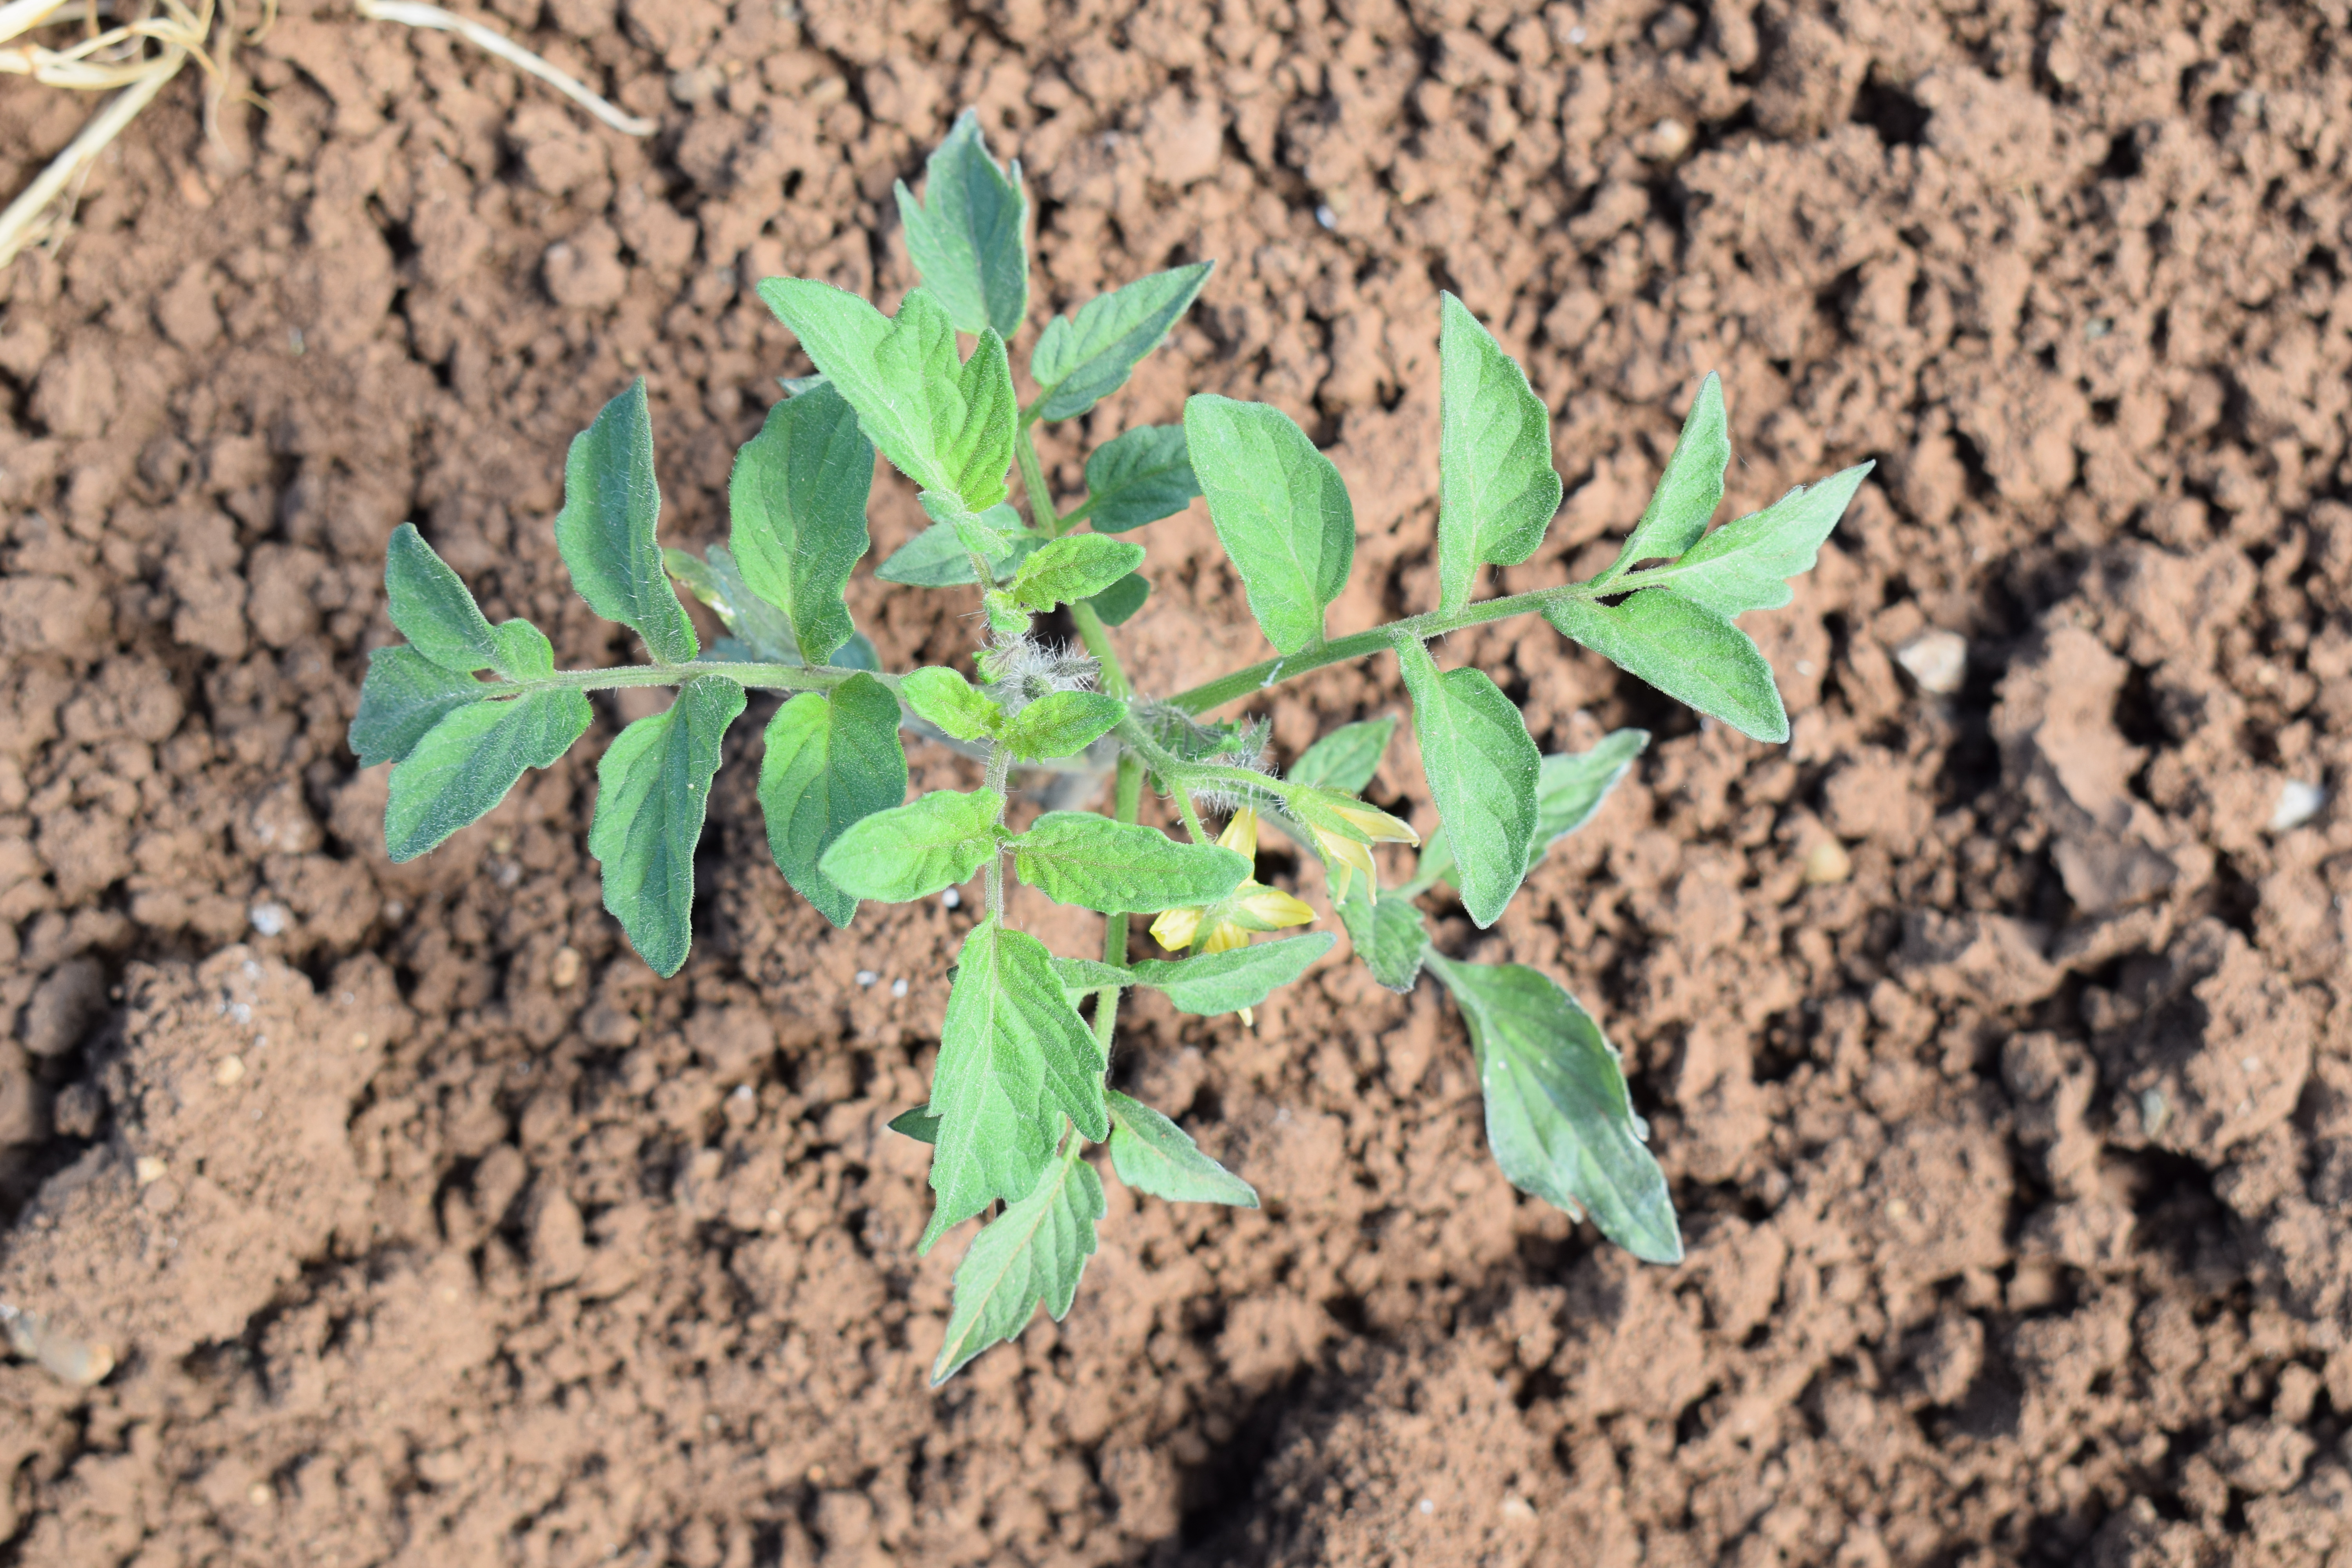
Label: tomato